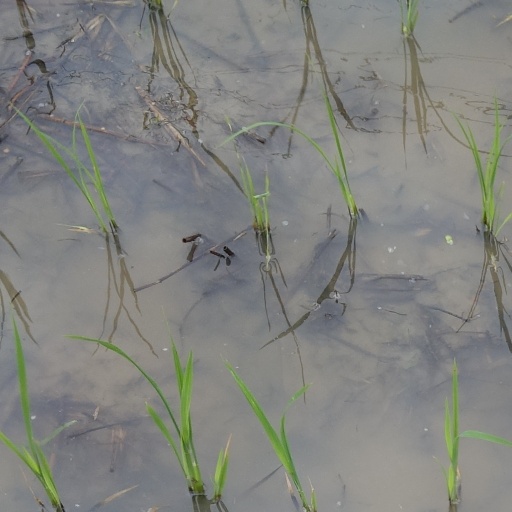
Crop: rice